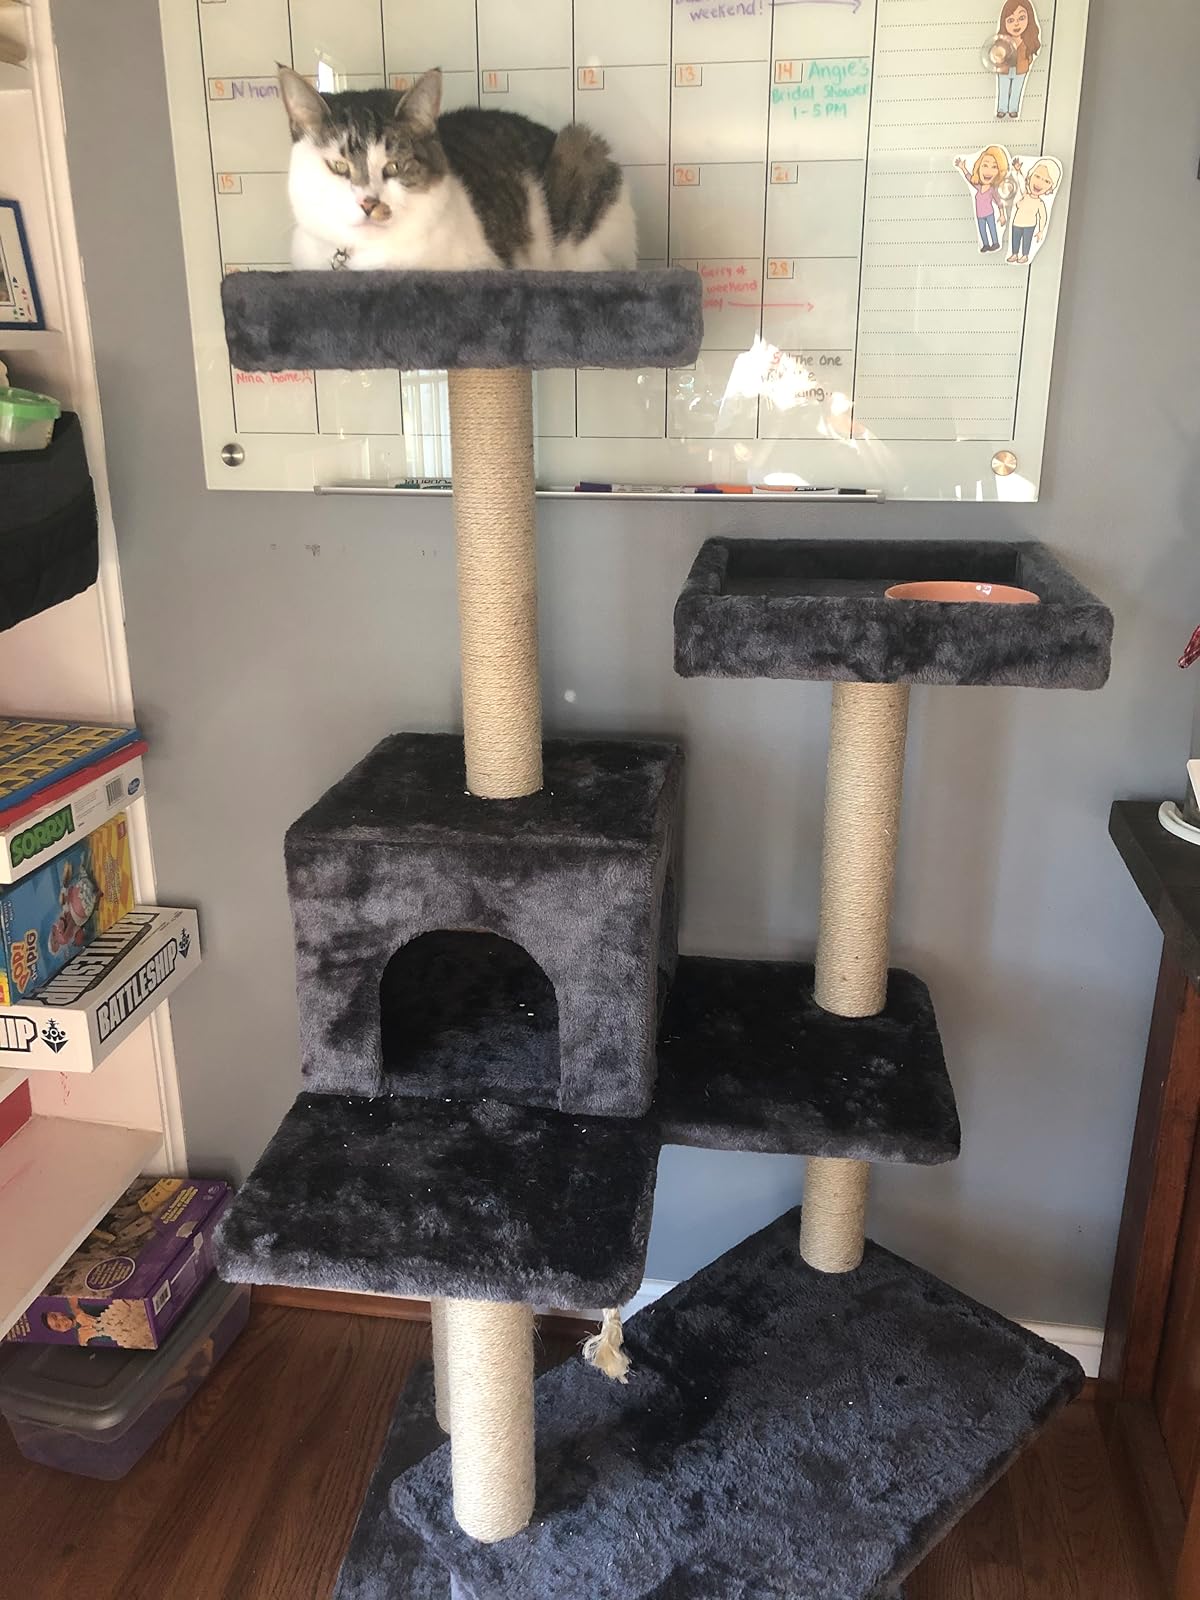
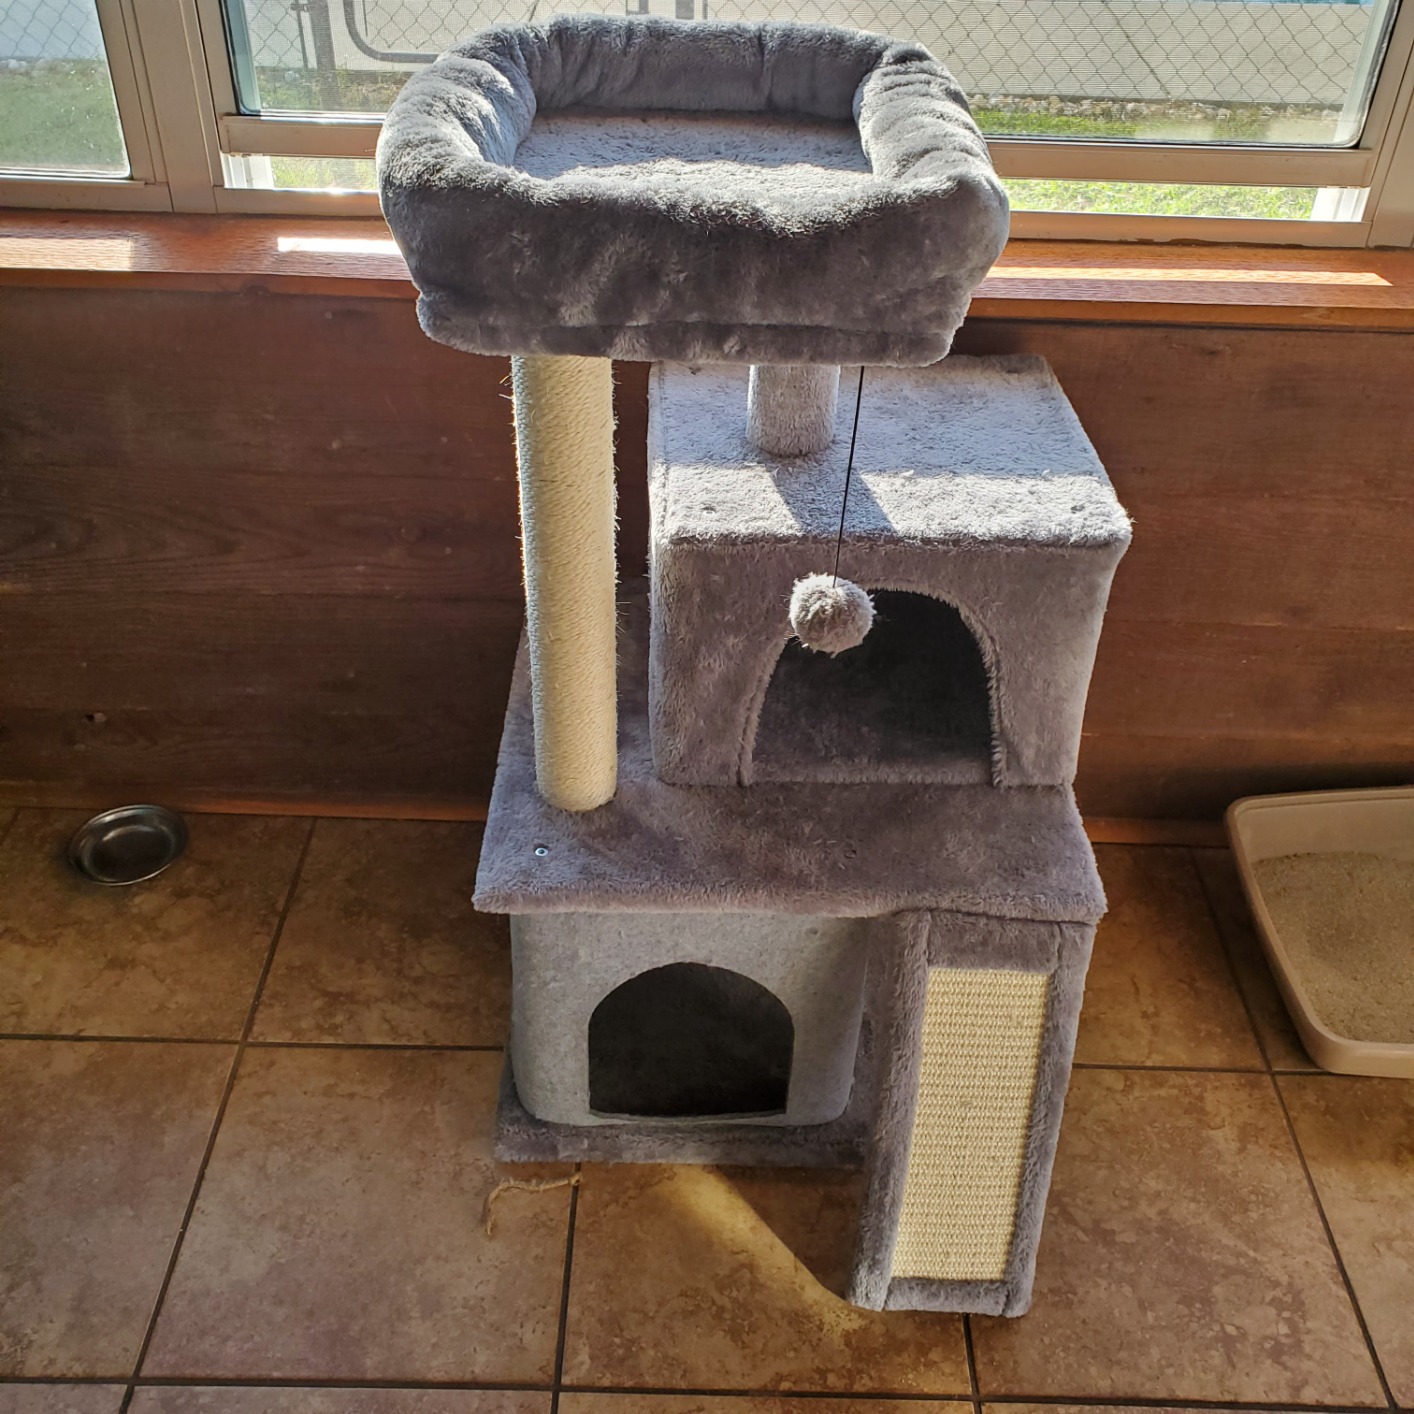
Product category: items_cat tree
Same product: no